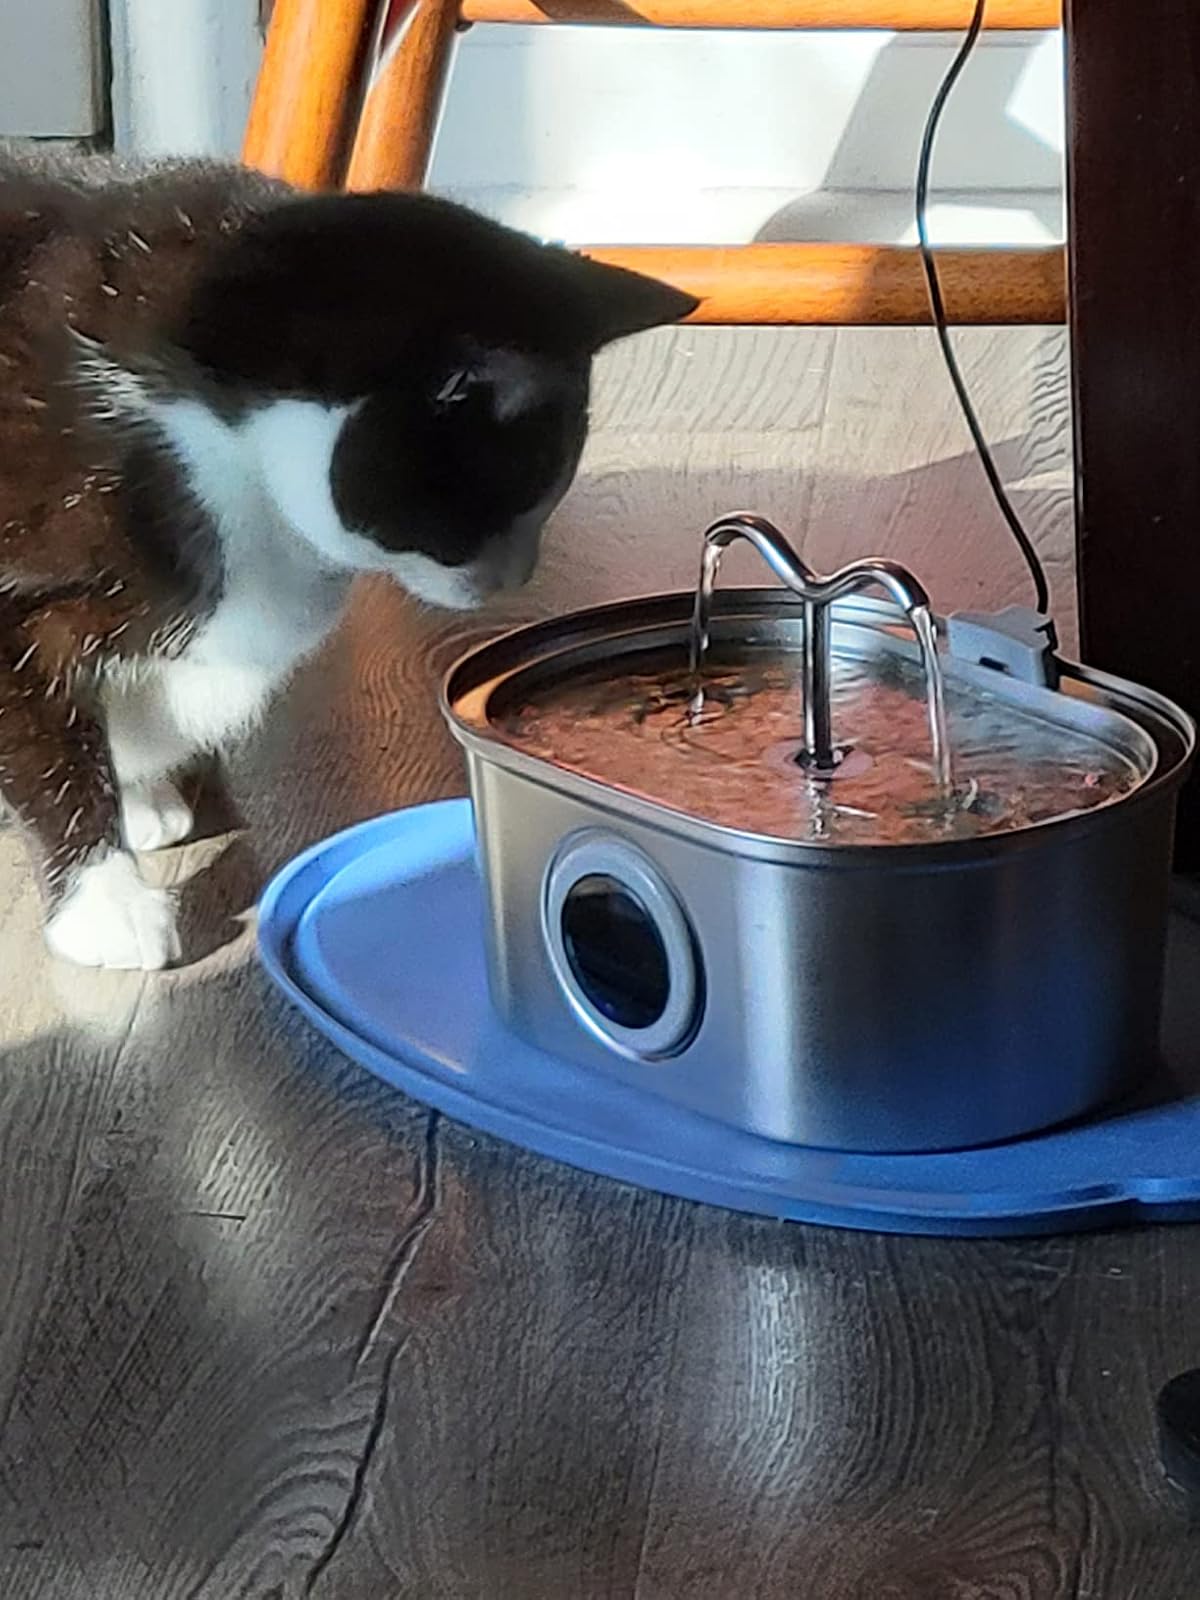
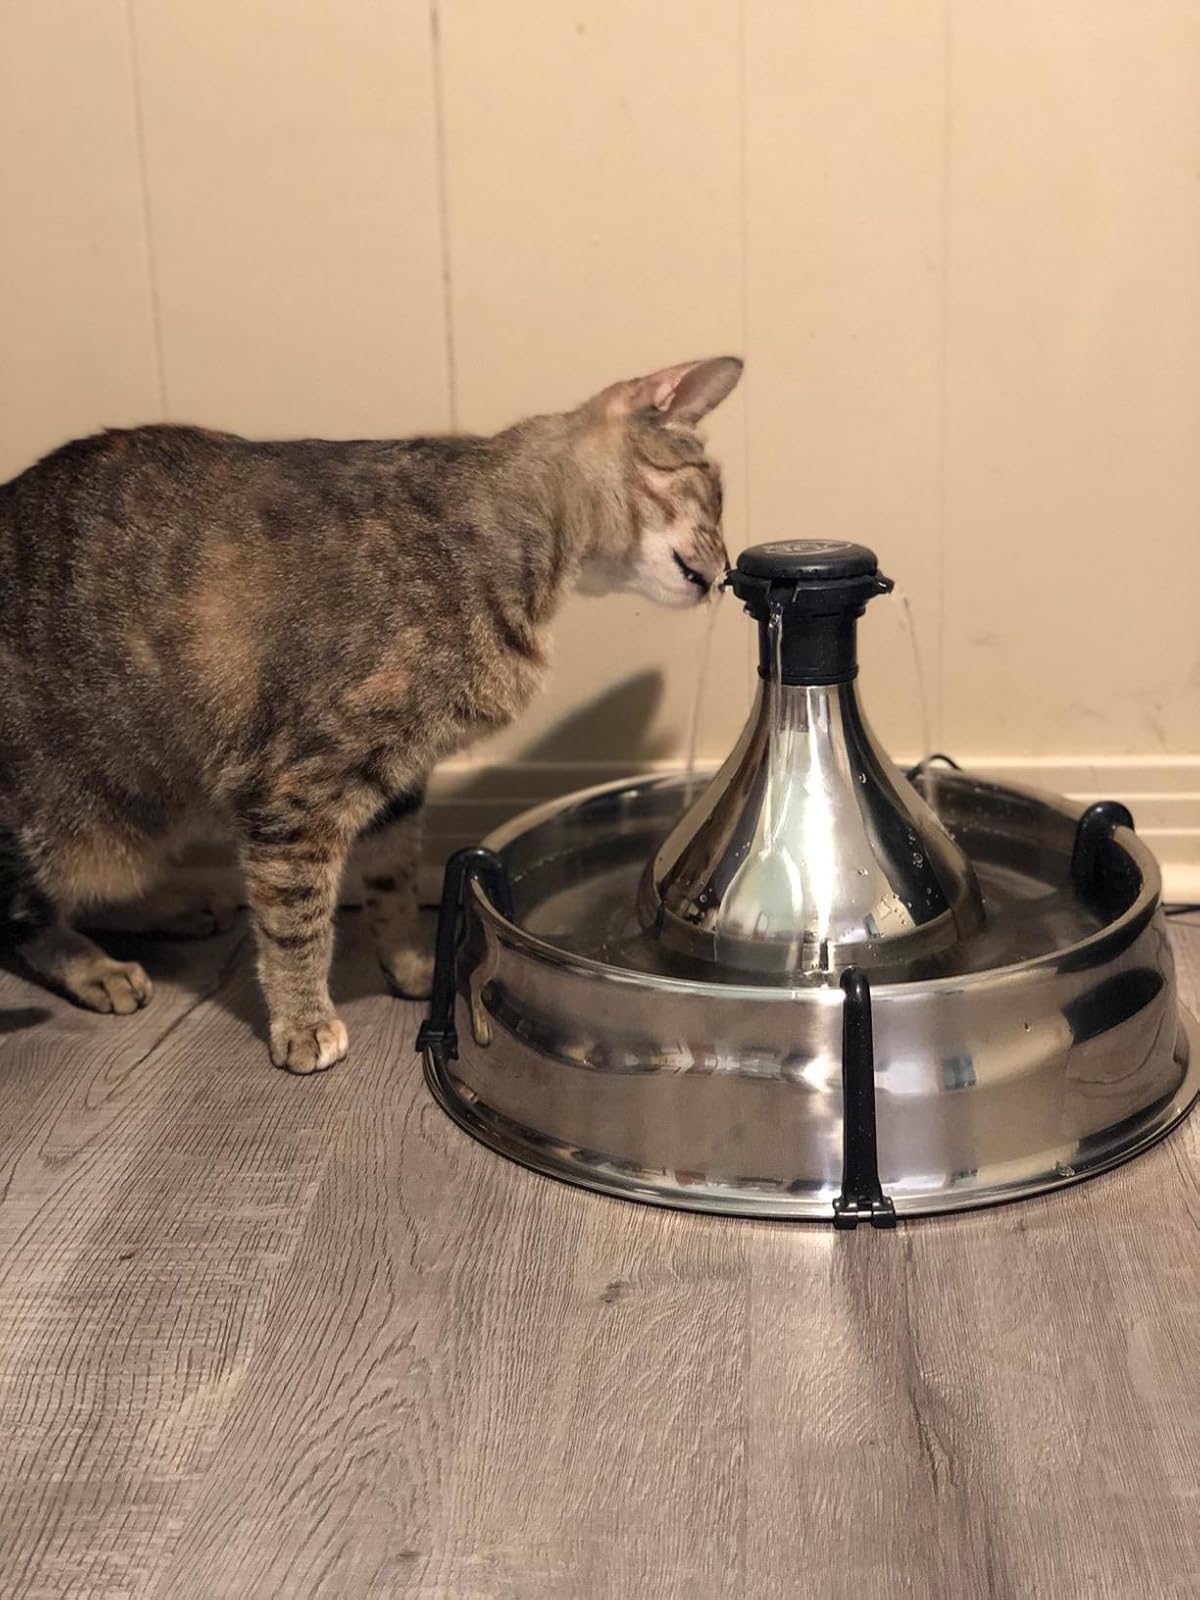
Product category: items_bowl
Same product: no